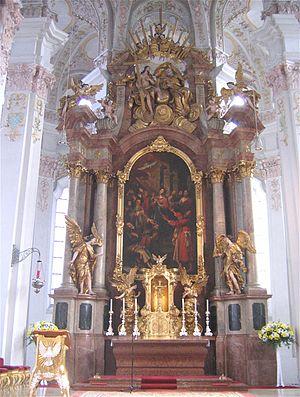
L'église du Saint-Esprit est une des plus anciennes églises de Munich en Bavière.